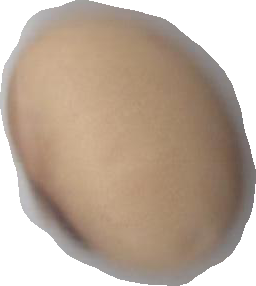
Variety: Anjasmoro